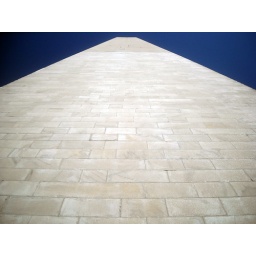
Standing at the base of the Washington Monument in Washington, D.C. The monument is listed on the National Register of Historic Places.